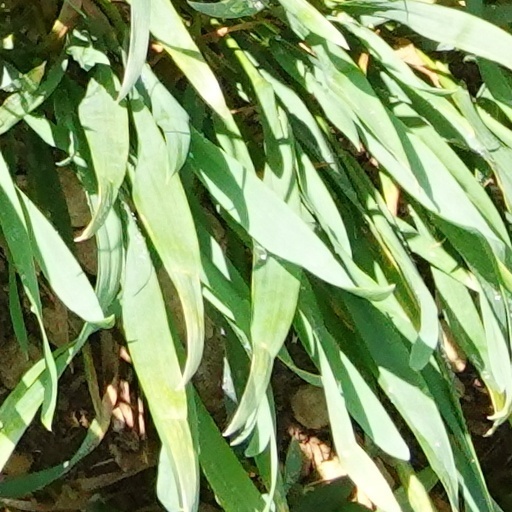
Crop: wheat